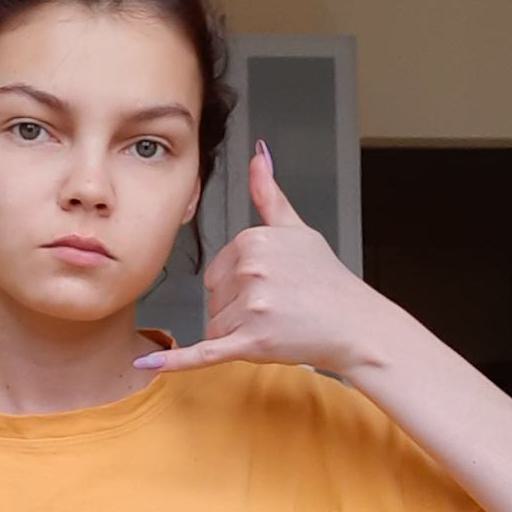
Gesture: call